Icesave dispute

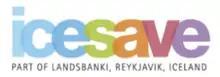
Icesave logo

The Icesave dispute was a diplomatic dispute among Iceland, the Netherlands and the United Kingdom. It began after the privately owned Icelandic bank Landsbanki was placed in receivership on 7 October 2008. As Landsbanki was one of three systemically important financial institutions in Iceland to go bankrupt within a few days, the Icelandic Depositors' and Investors' Guarantee Fund had no remaining funds to make good on deposit guarantees to foreign Landsbanki depositors, who held savings in the Icesave branch of the bank.